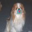
Label: dog